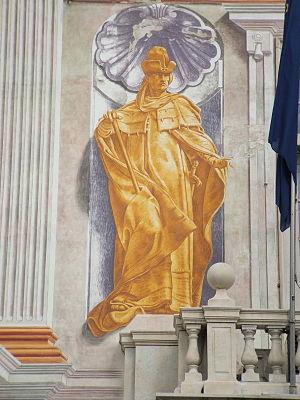
Giuseppe Fortunino Francesco Verdi [dʒuˈzɛppe fortuˈninoː franˈt͡ʃesko ˈverdi], né Joseph Fortunin François Verdi le 10 octobre 1813 à Roncole et mort le 27 janvier 1901 à Milan, est un compositeur romantique italien. Son œuvre, composée essentiellement d’opéras, unissant le pouvoir mélodique à la profondeur psychologique et légendaire, est l'une des plus importantes de toute l'histoire du théâtre musical.
Le doge de Gênes est le dirigeant de la république de Gênes, titre en vigueur de 1339 à 1797.
Guglielmo Boccanegra est un homme politique génois né dans une famille illustre de Gênes.